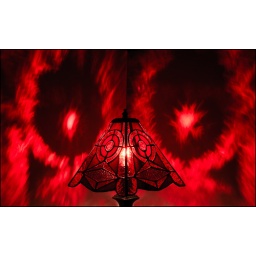
Reflections on white foam-core boards from a hand made tiffany lamp given to us by my brother-in-law.